Our Latin Thing

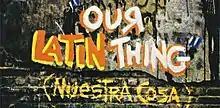

Our Latin Thing was a 1972 documentary film directed by Leon Gast about the burgeoning Latin music scene in New York City. It focused on a concert put together by the management of Fania Records at Manhattan's Cheetah nightclub featuring a group of Fania artists called the Fania All-Stars. The film was distributed by A&R Film Distributors headed by Alex Masucci, Fania Records founder Jerry Masucci's younger brother and subsequent Fania Records Vice President, and Ray Aviles.